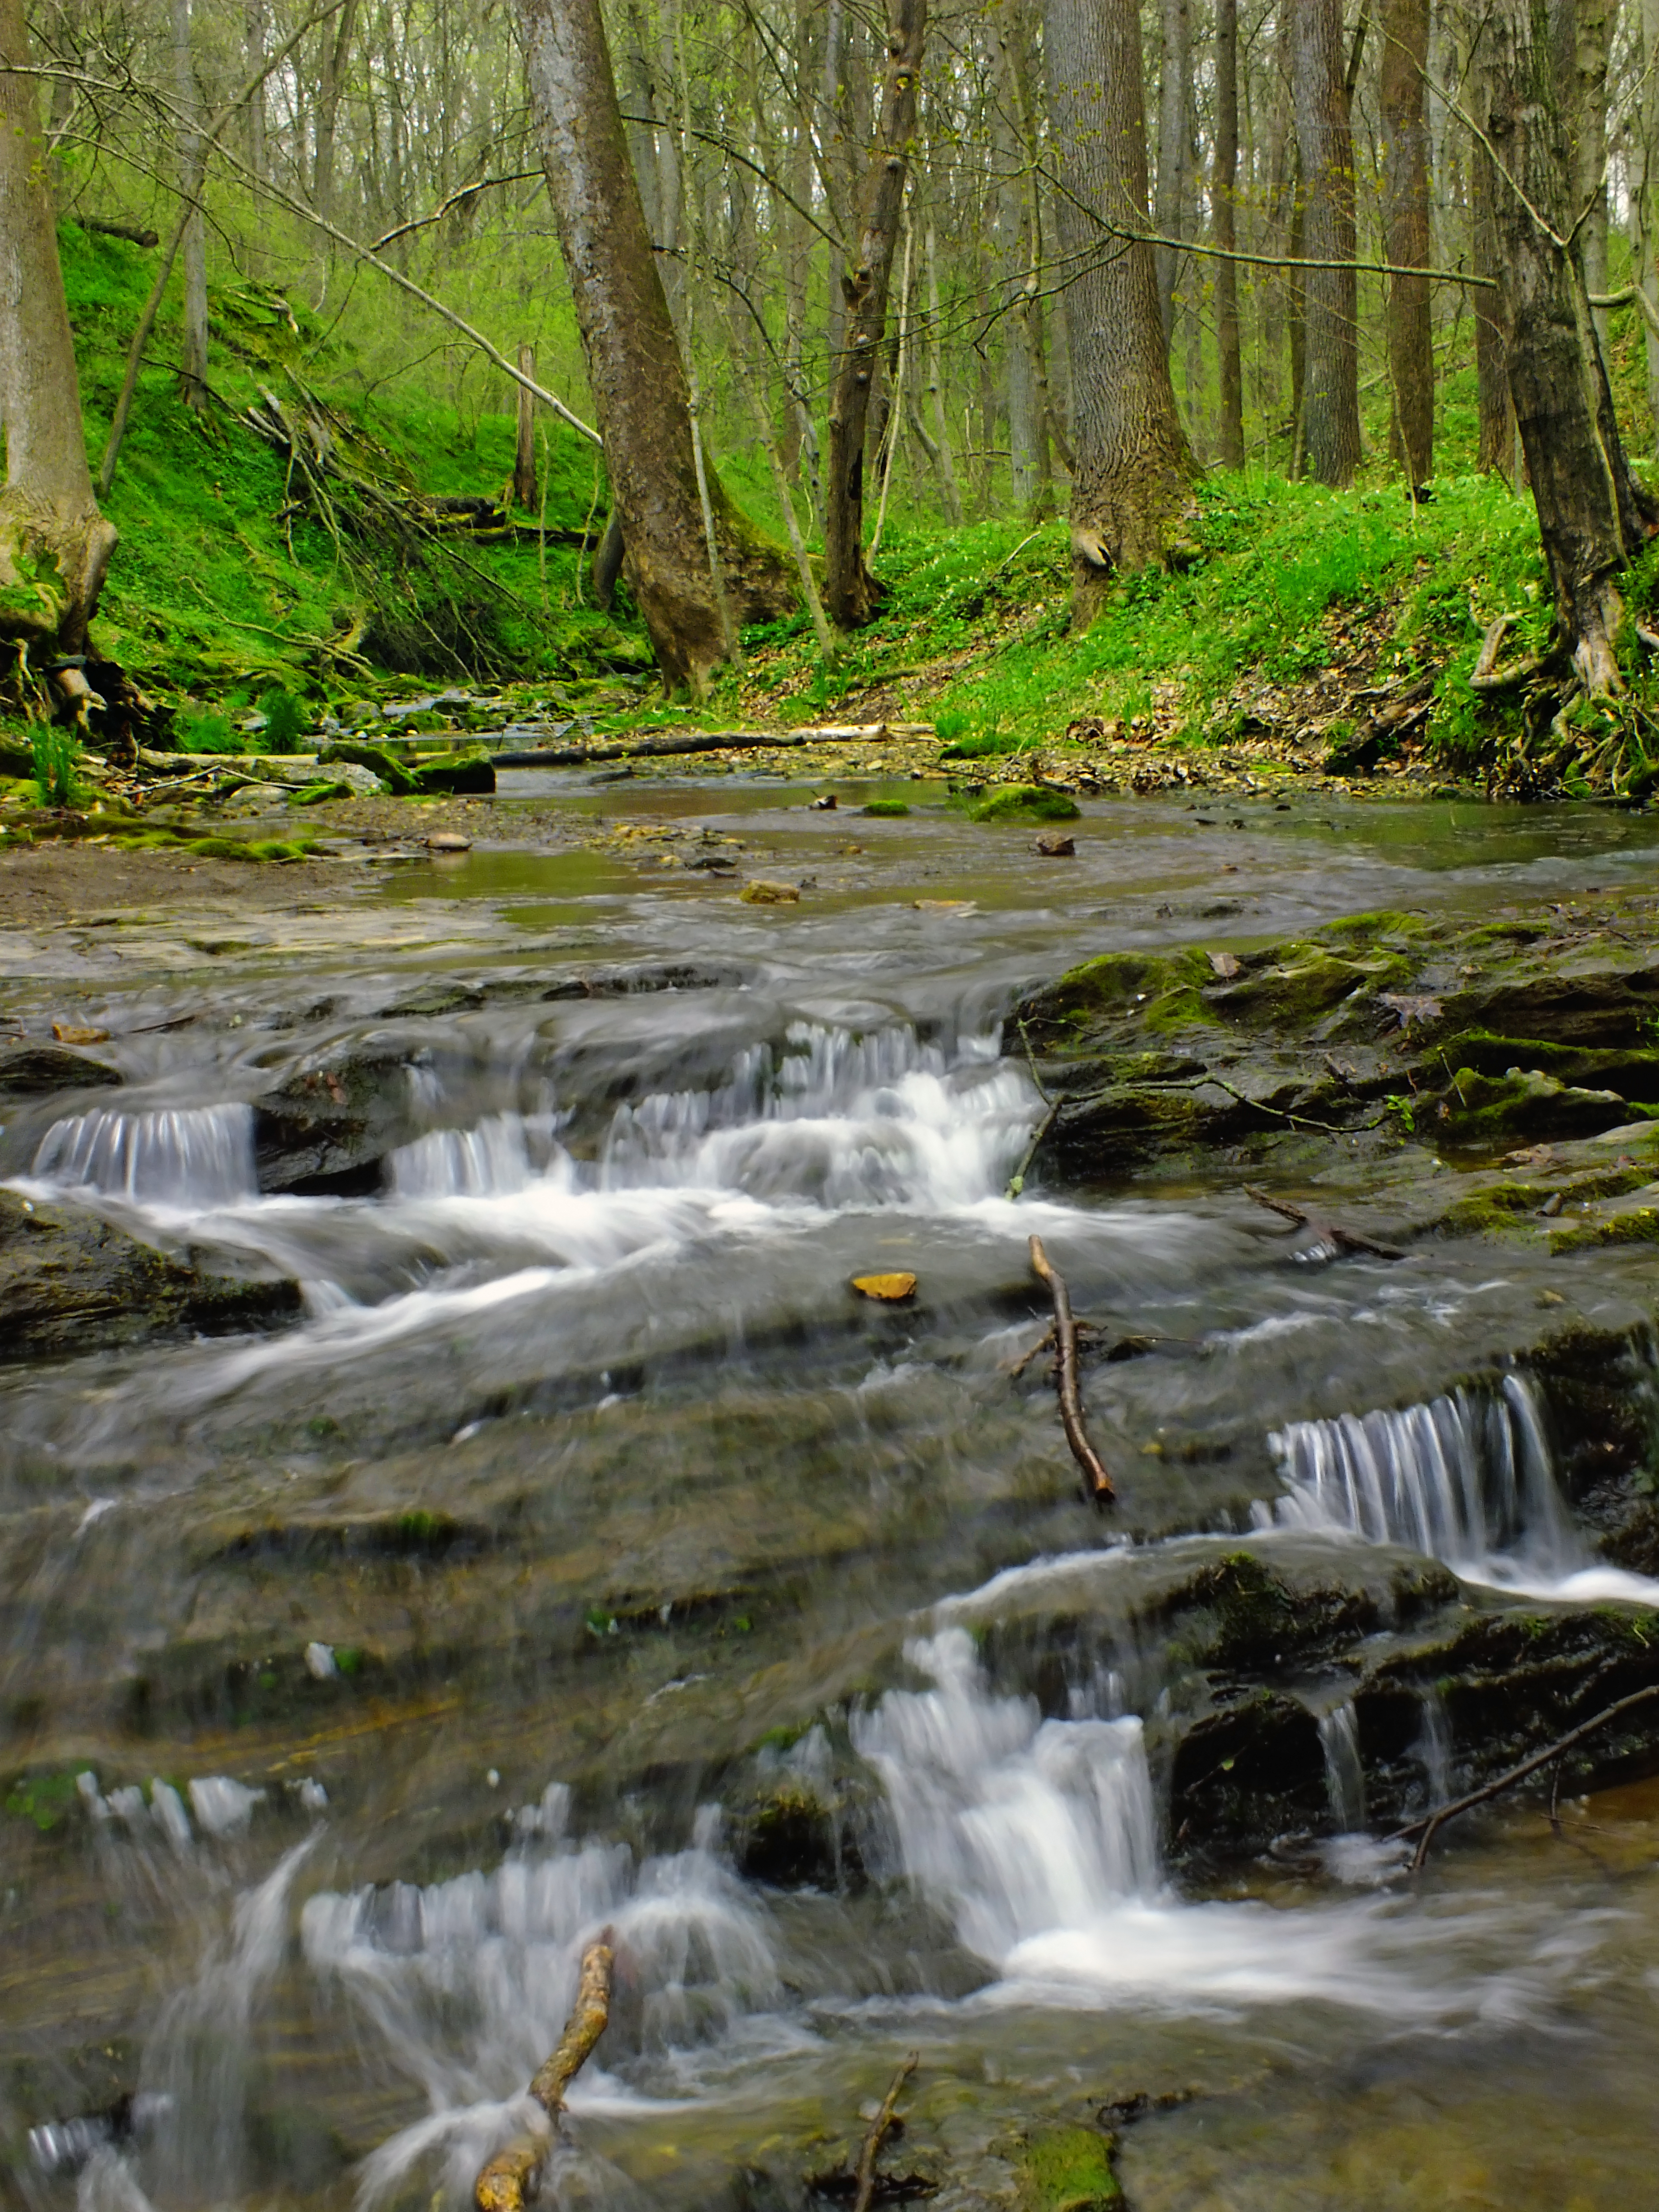
tree, water, nature, forest, waterfall, creek, wilderness, hiking, leaf, river, moss, stream, spring, autumn, rapid, body of water, creativecommons, rainforest, falls, ravine, cascades, pennsylvania, lancastercounty, riverhills, grubbrun, woodland, habitat, water feature, watercourse, natural environment, geographical feature